Bulldog

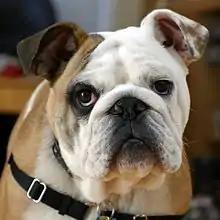
Six-month-old Bulldog puppy from AKC Champion bloodlines

Bulldogs have characteristically wide heads and shoulders along with a pronounced mandibular prognathism. There are generally thick folds of skin on the brow; round, black, wide-set eyes; a short muzzle with characteristic folds called a rope or nose roll above the nose; hanging skin under the neck; drooping lips and pointed teeth, and an underbite with an upturned jaw. The coat is short, flat, and sleek with colours of red, fawn, white, brindle, and piebald. Bulldogs have short tails that can either hang down straight or be tucked in a coiled "corkscrew" into a tail pocket.